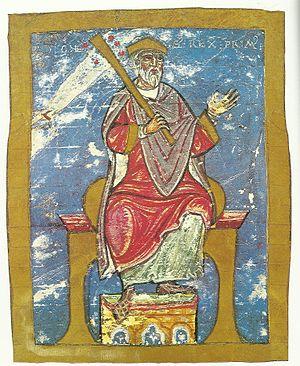
Alphonse II des Asturies dit « Alphonse le Chaste », né à Cangas de Onís vers 759 et mort le 20 mars 842 à Oviedo, est roi des Asturies de 791 à 842.